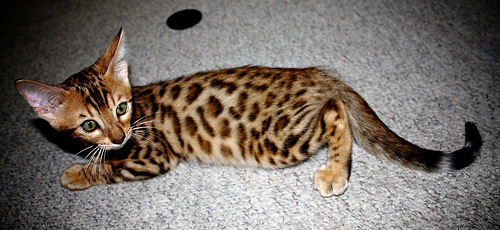
Animal: cat
Breed: bengal